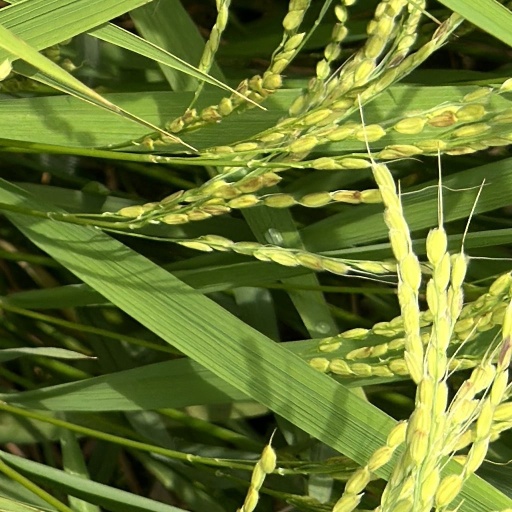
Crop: rice